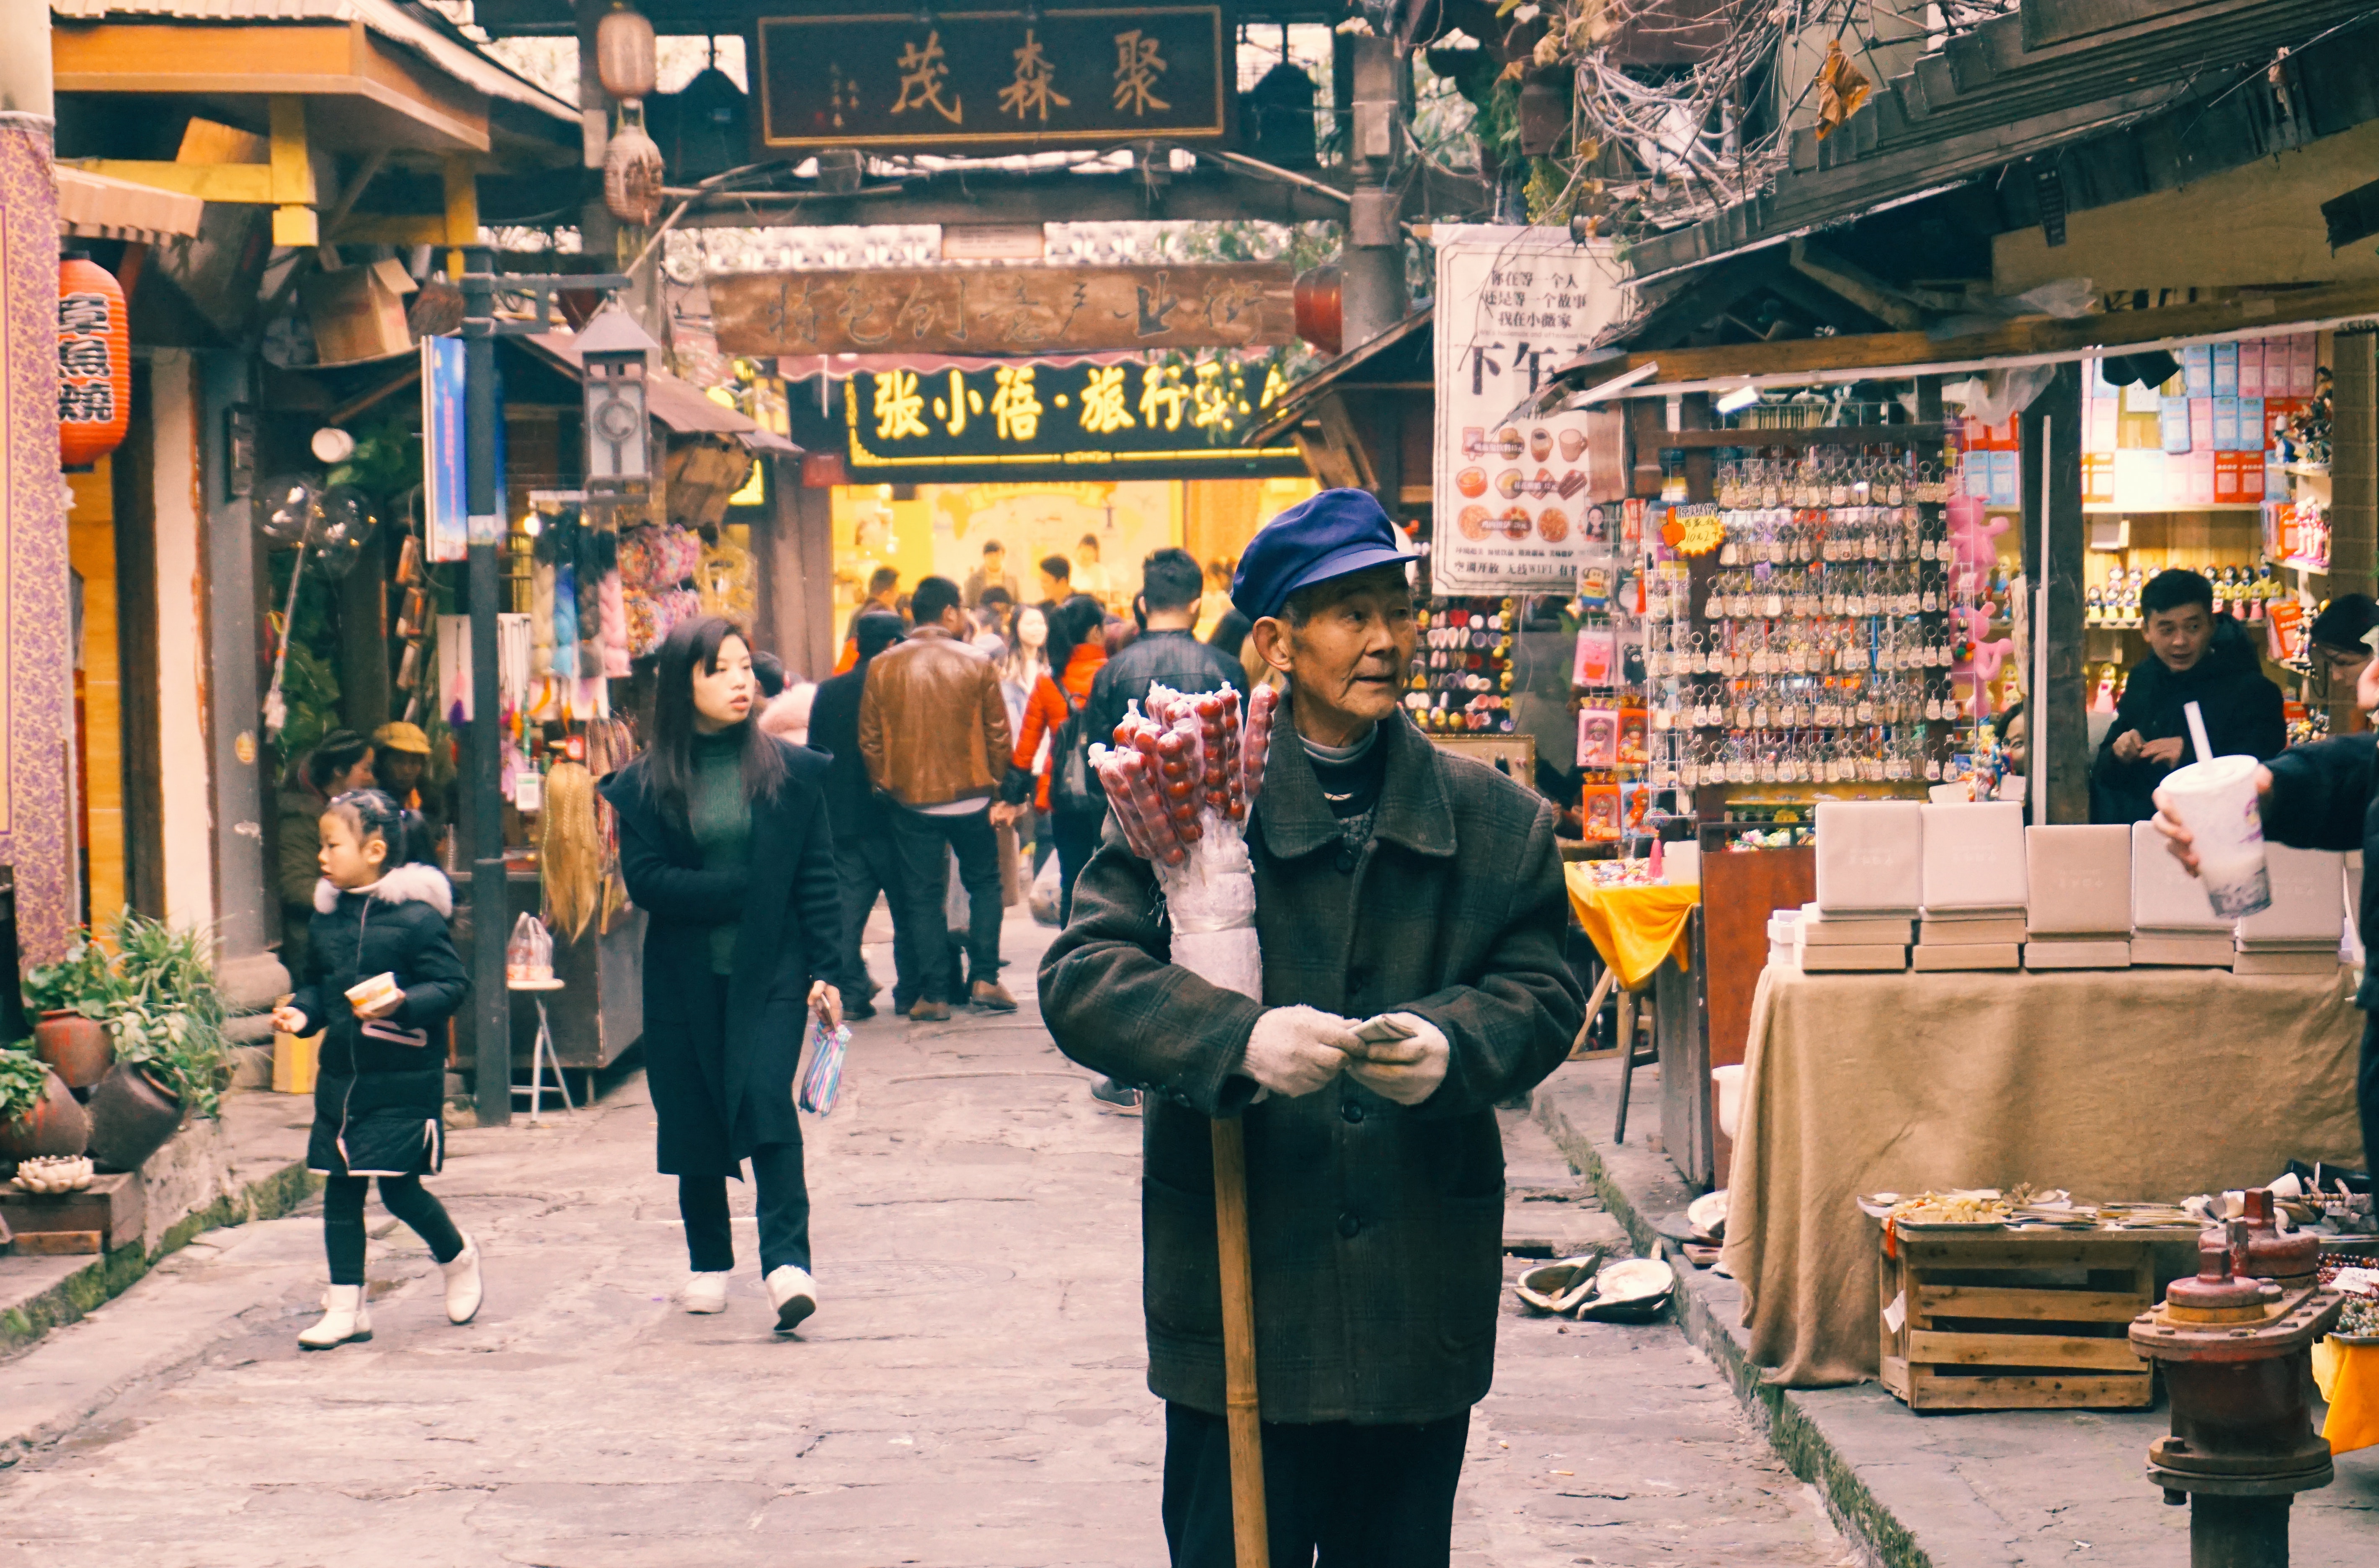
people, bazaar, public space, market, marketplace, town, snapshot, street, urban area, city, shopkeeper, temple, building, travel, tourism, retail, vacation, pedestrian, crowd